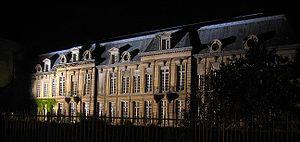
Michel Villedo est un maçon de la Creuse, né en 1598 à Pionnat en Creuse et décédé à Paris le 9 décembre 1667.
L’hôtel d'Aumont est un hôtel particulier situé rue de Jouy, dans le 4ᵉ arrondissement de Paris, au sud du quartier du Marais.